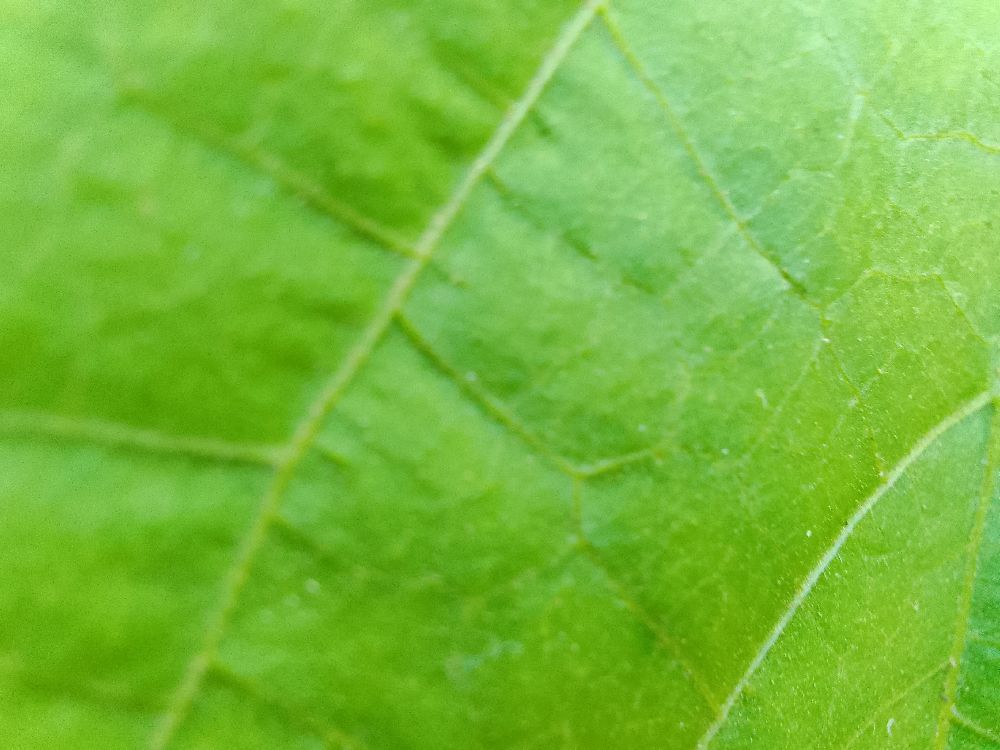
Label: healthy